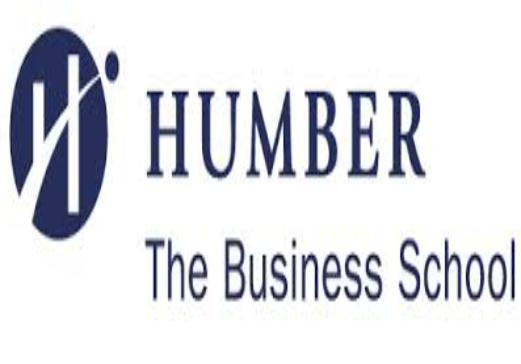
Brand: Humber-1
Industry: Others